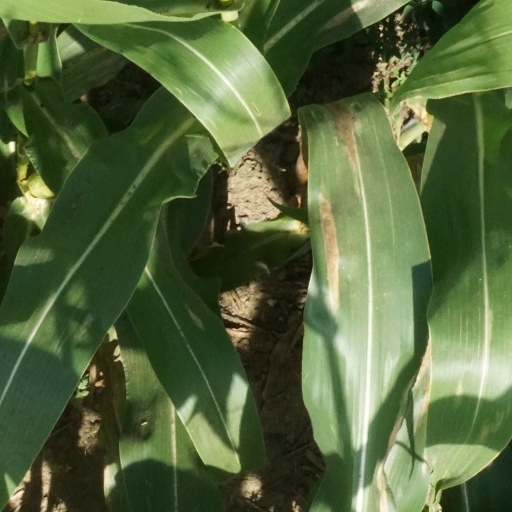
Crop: maize; corn